Varina Davis

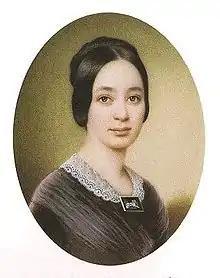
Davis in 1849, by John Wood Dodge

Jefferson Davis was elected in 1846 to the U.S. House of Representatives and Varina accompanied him to Washington, D.C., which she loved. She was stimulated by the social life with intelligent people and was known for making "unorthodox observations". Among them were that "slaves were human beings with their frailties" and that "everyone was a 'half breed' of one kind or another." She referred to herself as one because of her strong family connections in both North and South. The Davises lived in Washington, DC, for most of the next fifteen years before the American Civil War, which gave Varina Howell Davis a broader outlook than many Southerners. It was her favorite place to live. But, as an example of their many differences, her husband preferred life on their Mississippi plantation.